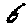
Label: 6